Helmuth Raithel

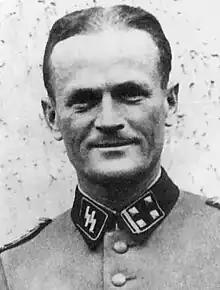
Raithel as an SS-"Obersturmbannführer"

Helmuth Raithel (9 April 190712 September 1990) was a German officer who held the rank of SS-"Standartenführer" (colonel) in the "Waffen-SS" during World War II. While still at school, Raithel was swept up in the excitement of the Munich Beer Hall Putsch of 9 November 1923 led by Adolf Hitler, and was subsequently awarded the coveted Blood Order, even though he was not a member of the Nazi Party. He joined the "Reichswehr" (interwar German Army) in 1926. After World War II broke out, he fought in the invasion of Greece in summer 1941, then against the Soviet Red Army in northern Finland before transferring to the "Waffen-SS" in 1943.